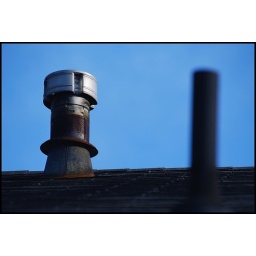
The roof of my house with a nice Carolina Blue Sky in the background